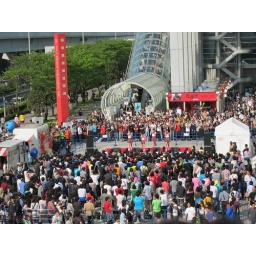
Lots of guys are cheering for a performing girl group in front of Fuji TV building